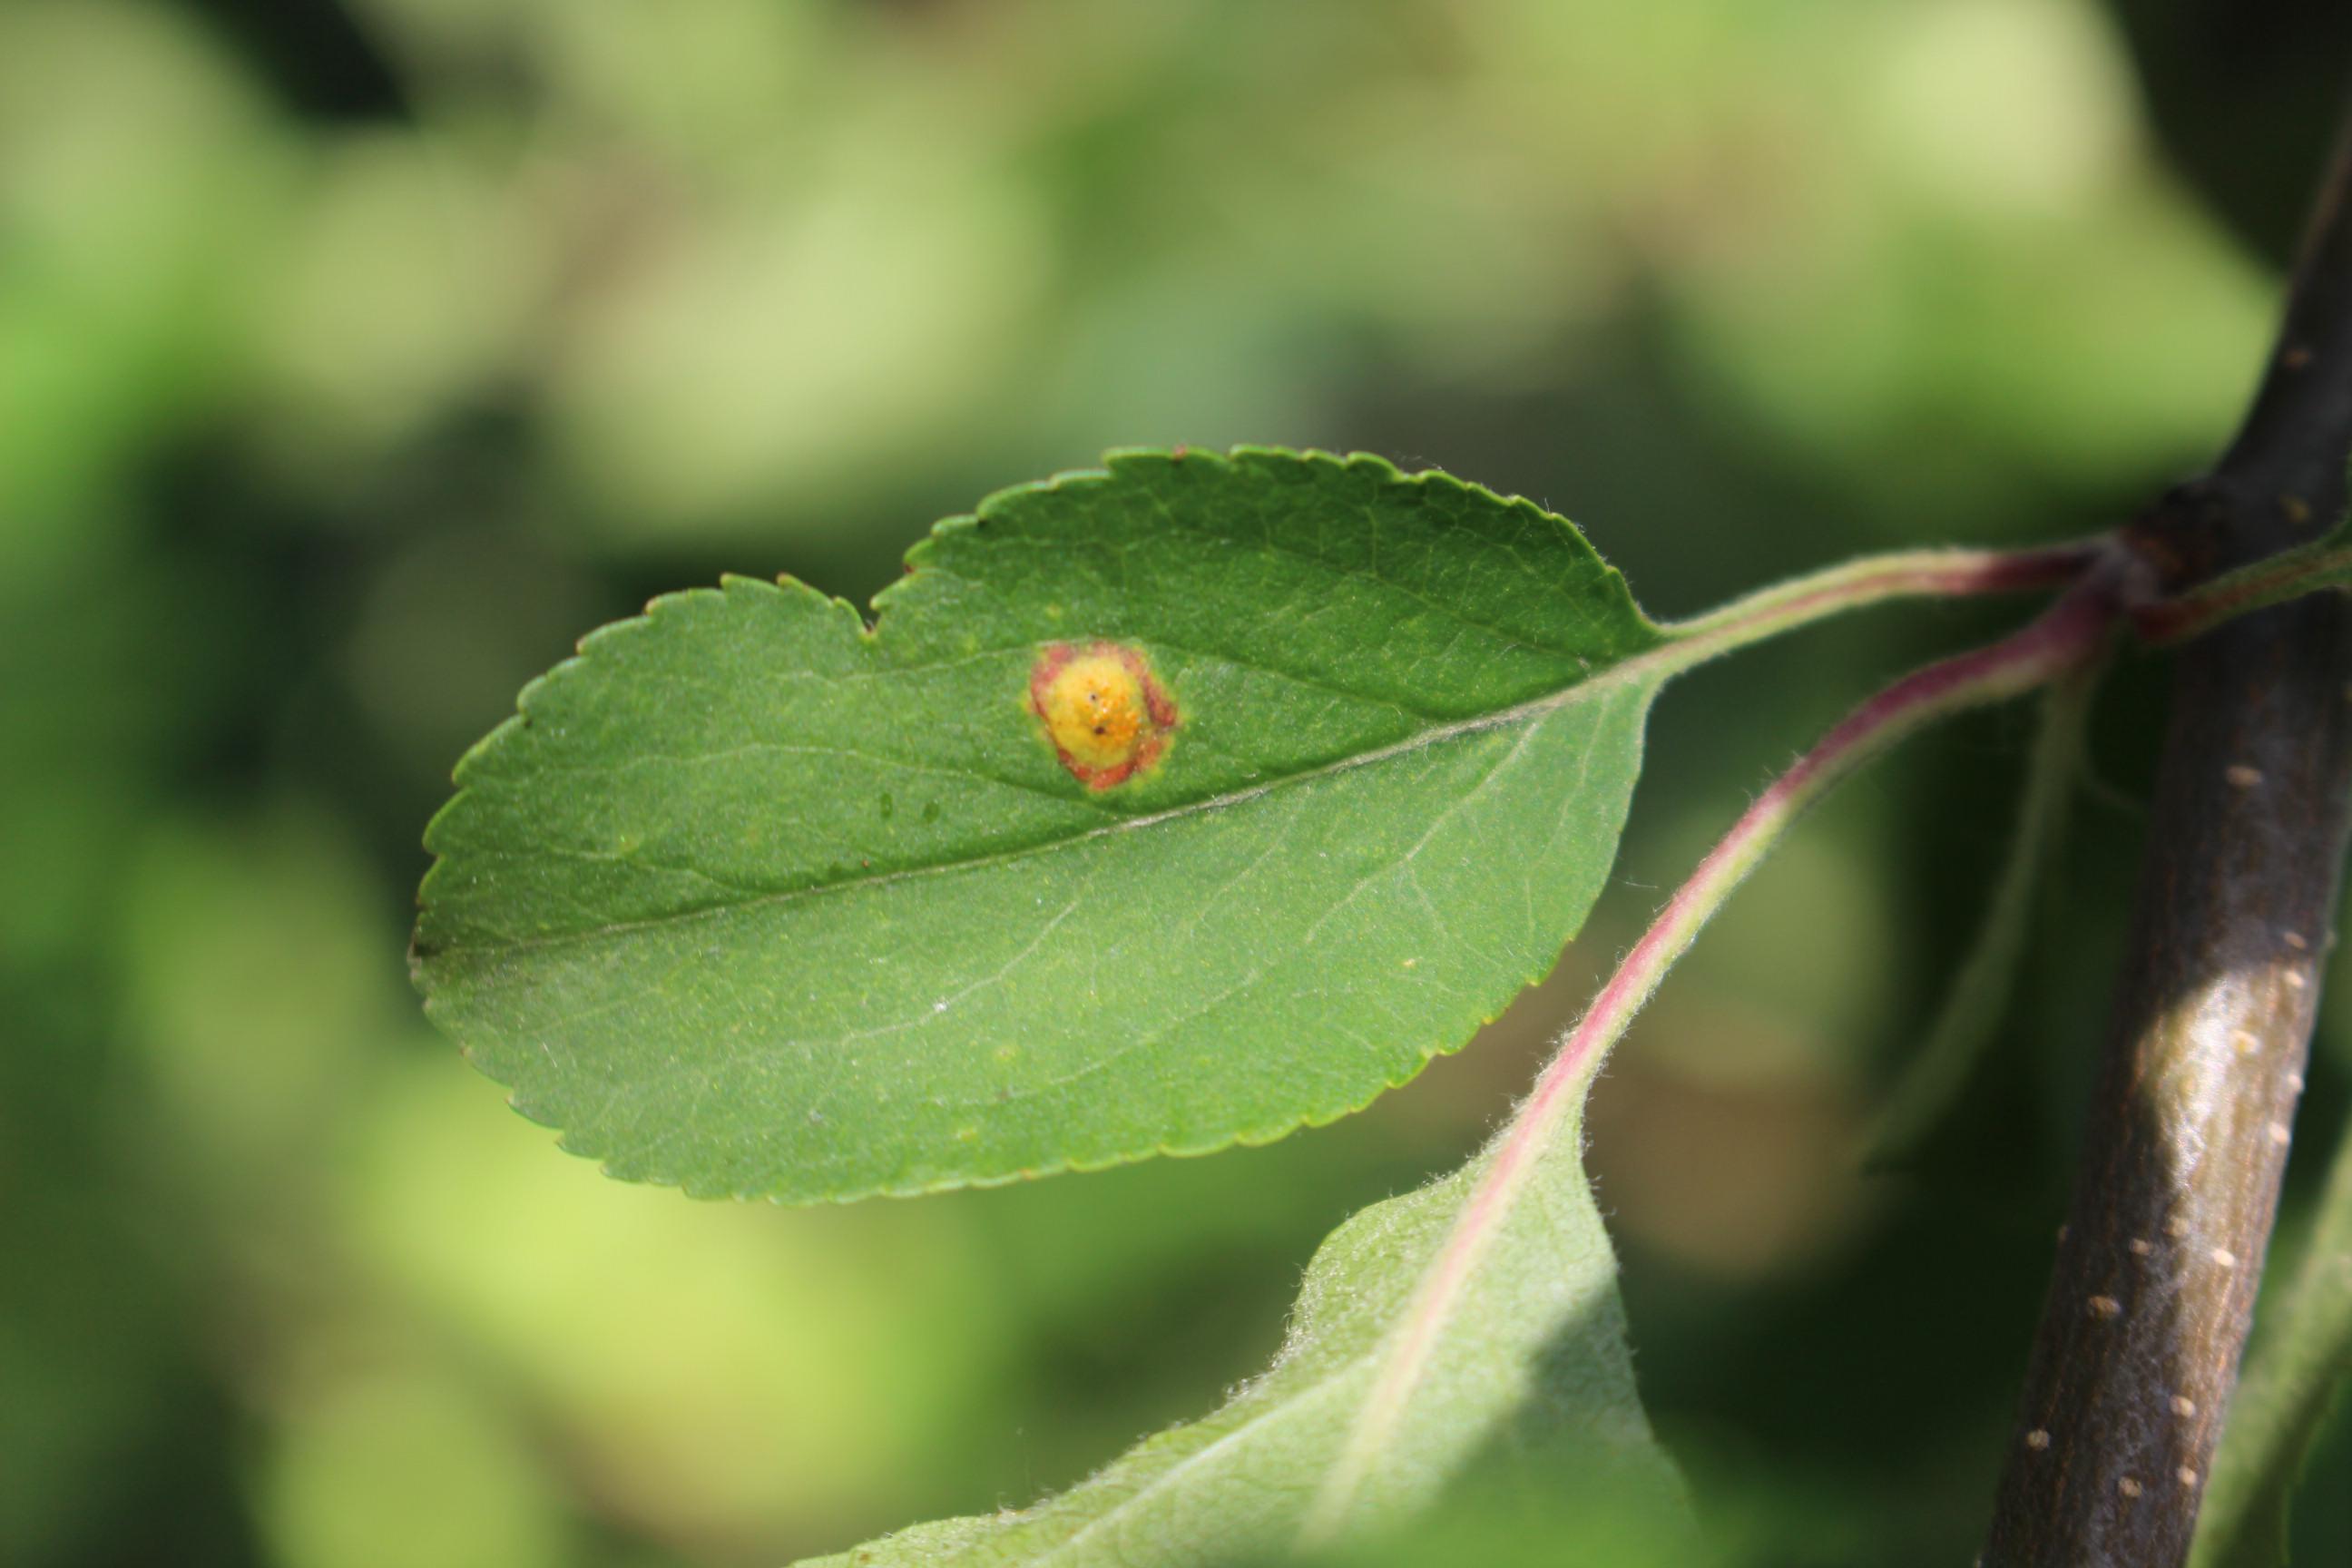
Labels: rust